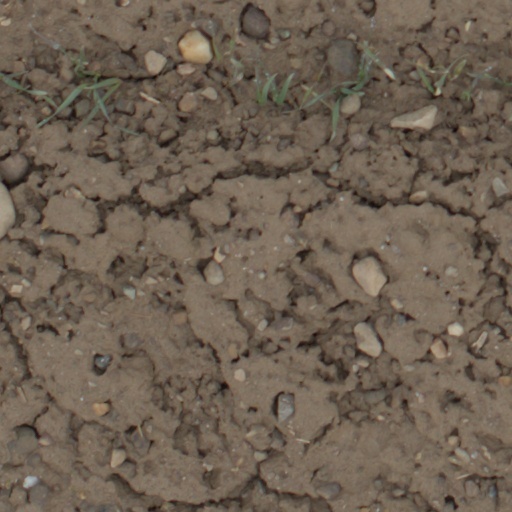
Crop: wheat